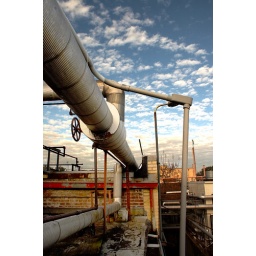
From the roof of the abandoned ice cream plant here in town